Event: Nepal Earthquake
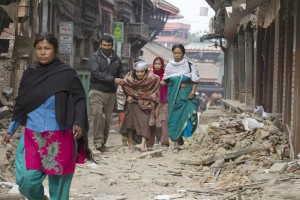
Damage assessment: damage